Nigeria–United States relations

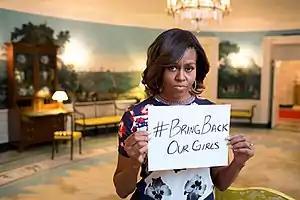

Furthermore, closer Nigerian–U.S. ties met a mixed reception inside Nigeria. As they had during the Carter administration, critics questioned the sincerity of the U.S.'s support for human rights and democracy in Africa, suspecting that it was a cover for more cynical national interests and arguing that Nigeria had become a Western client state, no longer distinguished by its pursuit of an African-led and anti-imperialist foreign policy. Nonetheless, in later years, the U.S. remained willing to commit symbolic and political support to the maintenance of democratic civilian rule in Nigeria. Since the election of Muhammadu Buhari as Nigerian president in 2015, this has included high-level support for Buhari's domestic anti-corruption efforts – corruption was one item on the agenda at Buhari's meeting at the White House with U.S. President Barack Obama in July 2015. Buhari has lobbied the U.S. government to repatriate the proceeds of corruption by Nigerian public officials, and in April 2016 Ibrahim Magu, the chairman of the Economic and Financial Crimes Commission, visited Washington to lodge a request with the U.S. government for further technical assistance, training, and intelligence sharing.